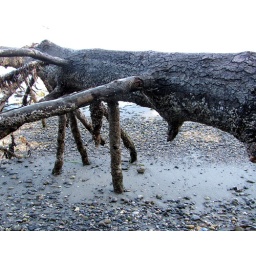
Downed tree showing how high the water regularly goes when the tide is in